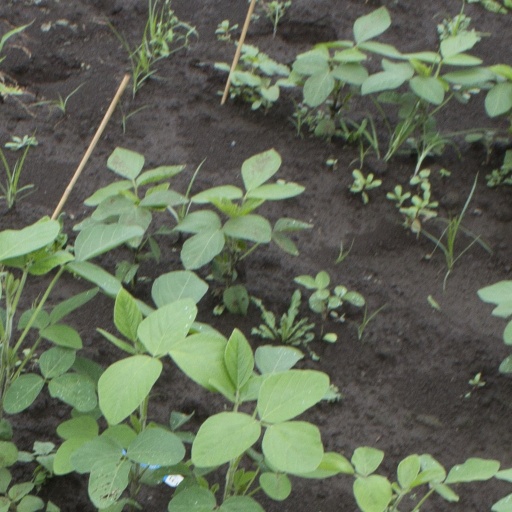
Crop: soybean